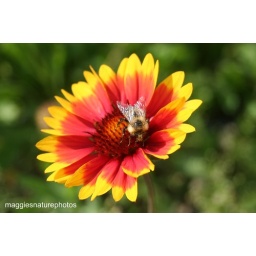
close up of bee on yellow flower in sun